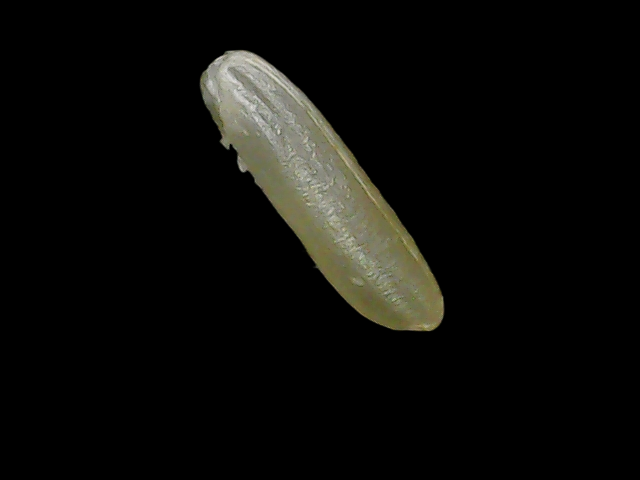
Rice variety: Binadhan19